Forrest C. Donnell

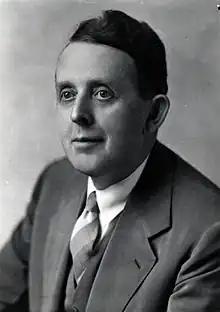
Official portrait as Governor,

Forrest Carl Donnell (August 20, 1884March 3, 1980) was an American attorney and politician who served as a United States senator and the 40th governor of Missouri.